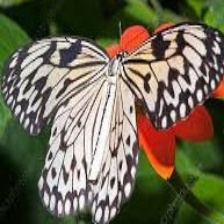
Species: PAPER KITE